José Agustín Goytisolo

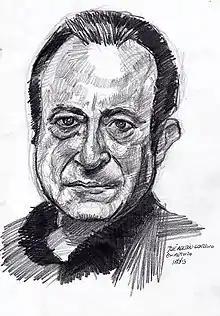
Portrait of José Agustín Goytisolo

José Agustín Goytisolo Gay (13April 192819March 1999) was a Spanish poet, scholar and essayist. He was the brother of Juan Goytisolo and Luis Goytisolo, also writers.